Rural Metro

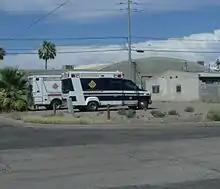
A pair of Southwest Ambulances trucks. Southwest Ambulances of Arizona belongs to Rural Metro

The company was founded by Lou Witzeman, a newspaper reporter, after he witnessed a house fire near his home just outside the city limits of Phoenix, Arizona in 1948. There was no fire department established for the area; so Witzeman, feeling something had to be done, purchased a fire engine and proceeded to go door to door asking residents to subscribe to the new fire service by paying an annual membership fee (in lieu of taxes). This was the origin of the Rural Fire Department, later renamed Rural Metro Fire Department. In the 1980s, the company expanded into ambulance service. Rural Metro Fire began listing shares in 1993 on the NASDAQ exchange under the stock symbol RURL.